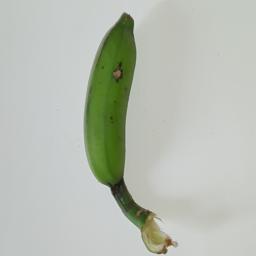
Ripeness: Green